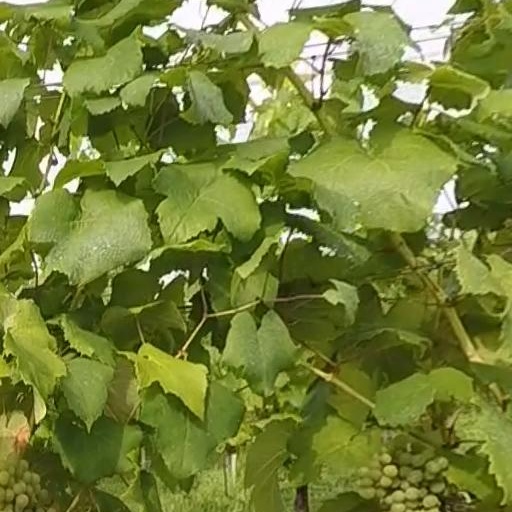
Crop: grape